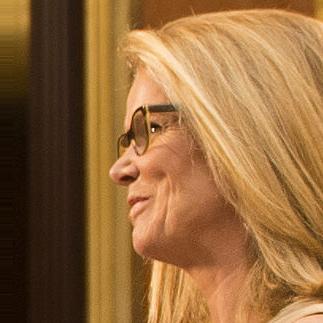
Age: 49